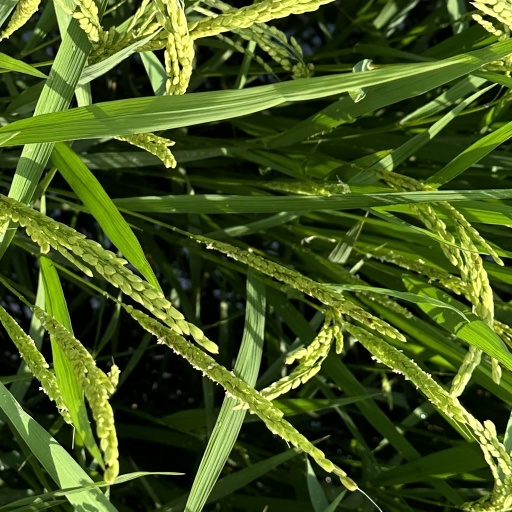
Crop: rice